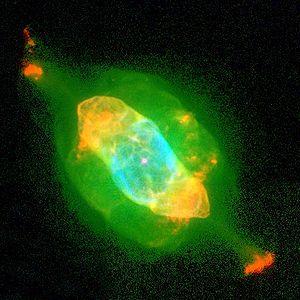
NGC 7009, aussi appelée la Nébuleuse Saturne en raison de sa forme générale qui évoque la planète Saturne, est une nébuleuse planétaire de la constellation du Verseau. Elle est localisée à 1° à l'ouest de l'étoile ν Aquarii.
Voici une liste non exhaustive de nébuleuses planétaires, divisée selon leur localisation, dans l'hémisphère Nord et dans Sud.